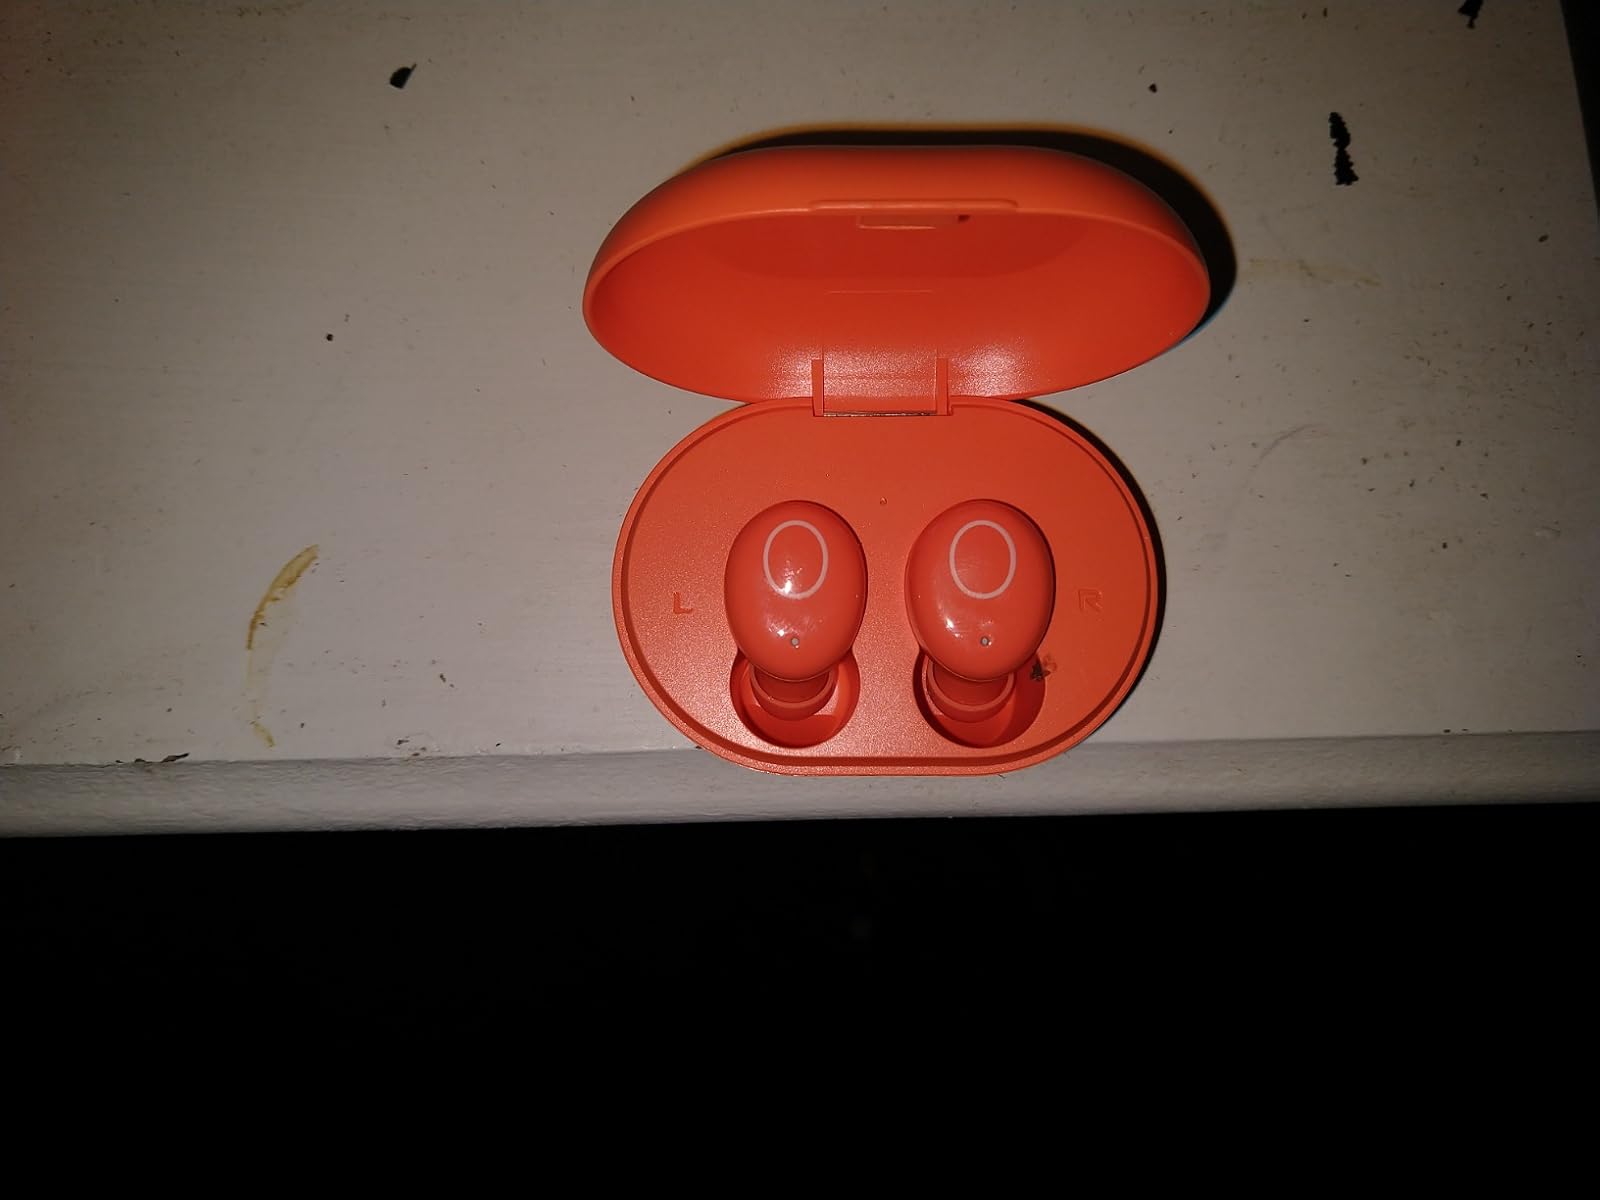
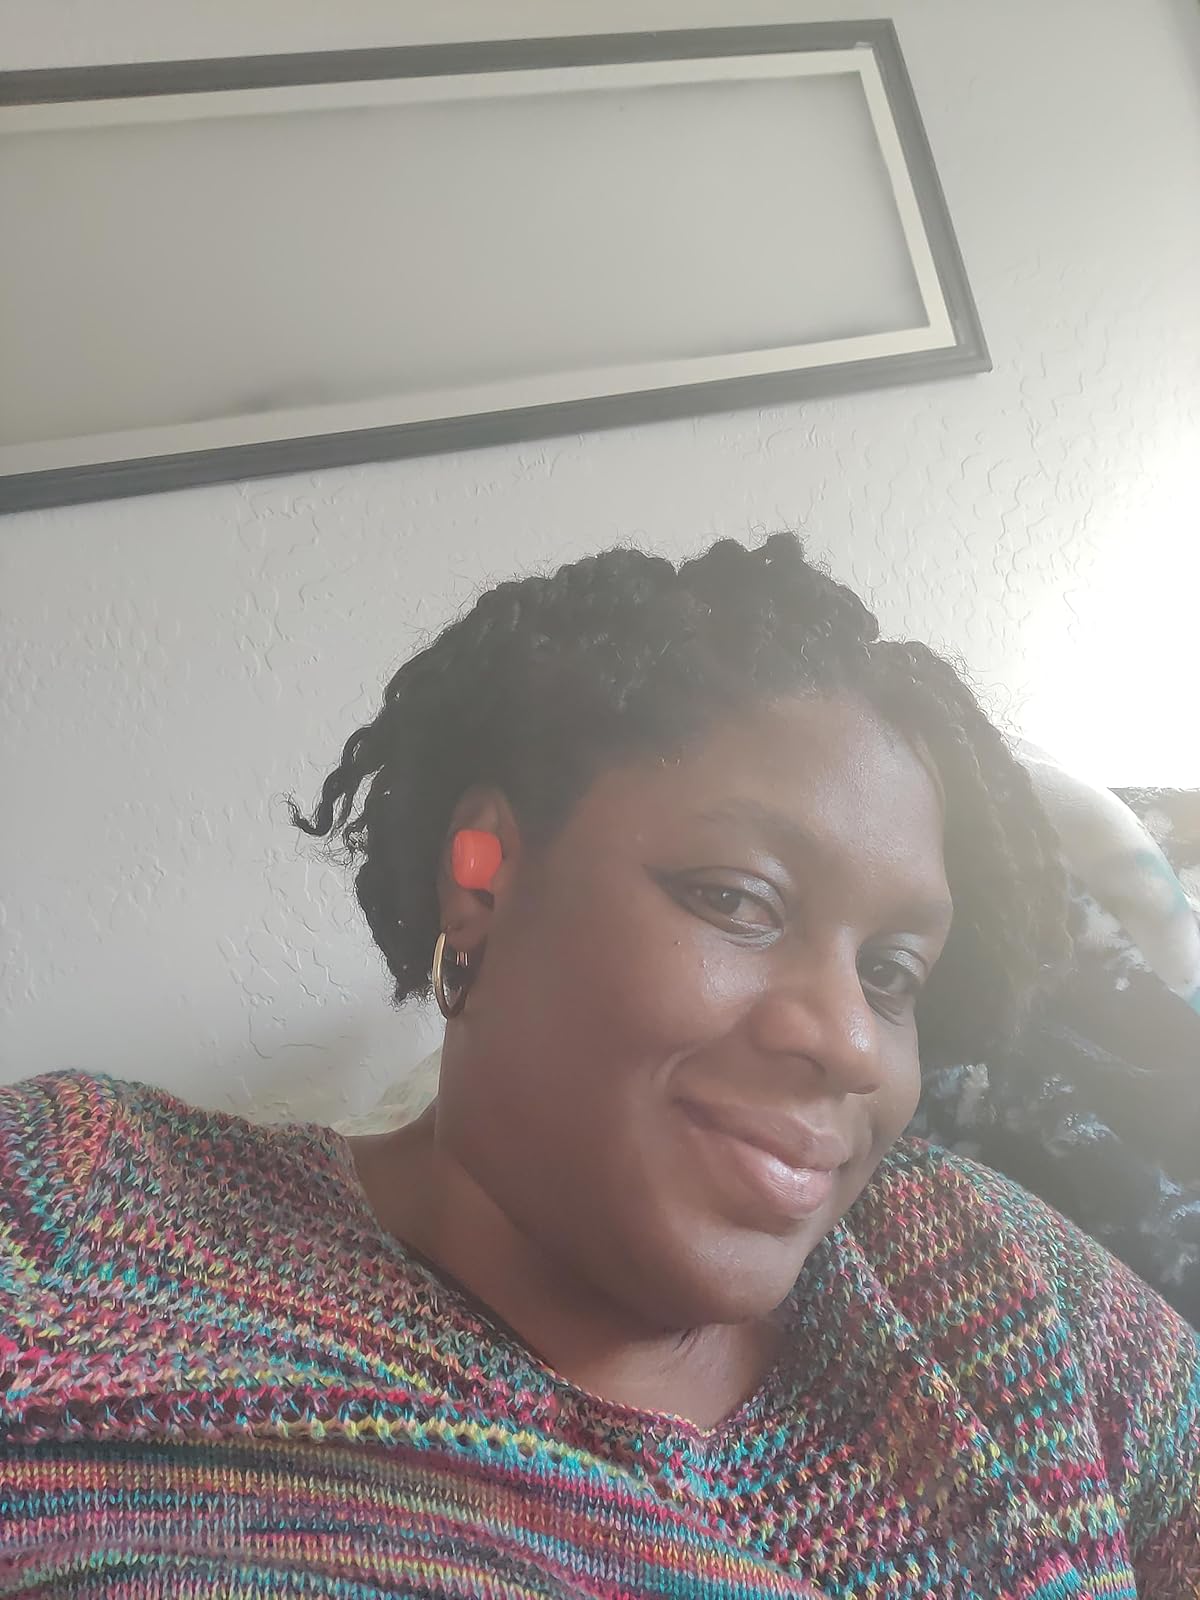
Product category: earbuds
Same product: yes